The Sonata

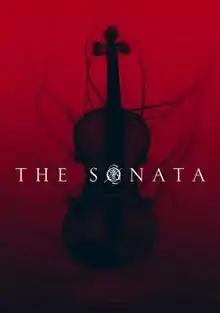
Theatrical release poster

The Sonata is a 2018 mystery thriller film, directed by Andrew Desmond, from a screenplay by Desmond and Arthur Morin. It stars Freya Tingley, Simon Abkarian, James Faulkner, Rutger Hauer, Matt Barber and James Kermack. This was Hauer's final released film during his lifetime before his death the following year. It was released in the United States on January 10, 2020, by Screen Media Films. It grossed $180,849 at the box office.